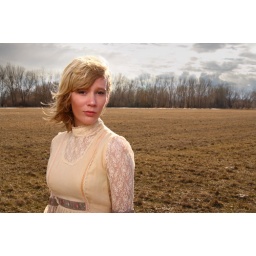
Girl in a dress in a field